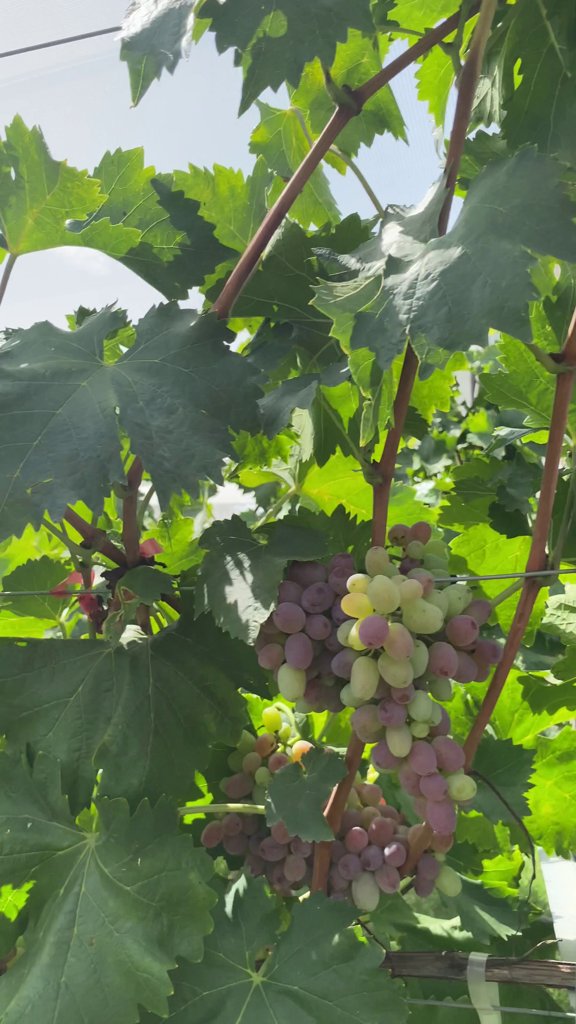
Berries visible: 128
Grape clusters: 3